Charité

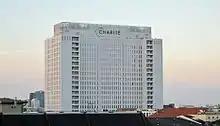
Campus Charité Mitte (CCM) main building

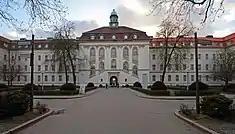
Campus Virchow Klinikum (CVK), German Heart Center Berlin (Deutsches Herzzentrum Berlin)

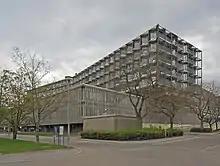
Campus Benjamin Franklin (CBF)

In 2001, the Helios Clinics Group acquired the hospitals in Buch with their 1,200 beds. Still, the Charité continues to use the campus for teaching and research and has more than 200 staff members located there.